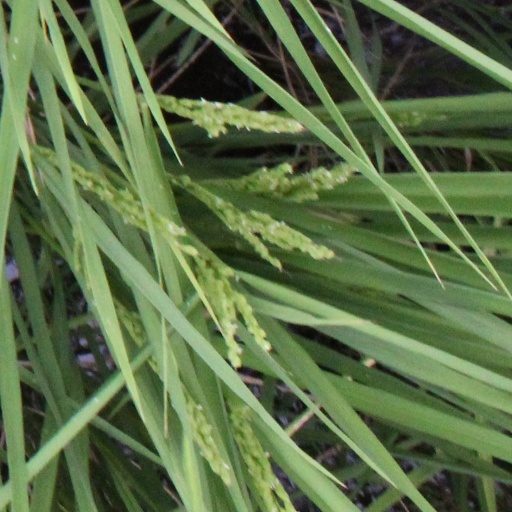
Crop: rice